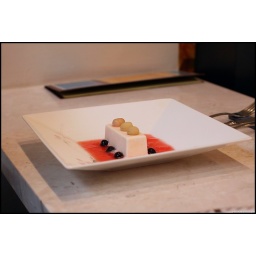
Cantaloupe melon parfait in watermelon gazpacho with vanilla sablee and black tapioca pearls